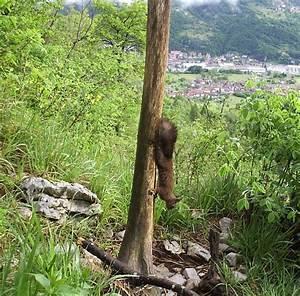
squirrel